Willy Marckwald

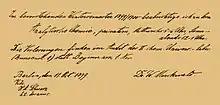
Dr. W. Marckwald's signature in 1899 at the beginning of his appointment to the "II. Chemischen Institut"

Marckwald studied at Berlin's Friedrich-Wilhelms-Universität and received there from the First Chemical Institute in 1886 his Promotierung under A. W. Hofmann with a dissertation on organic chemistry entitled "Beitrag zur Kenntniss der Thialdehyde und Thialdine".